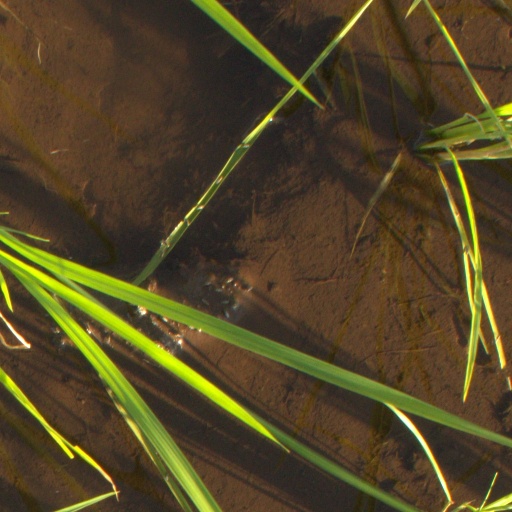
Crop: rice